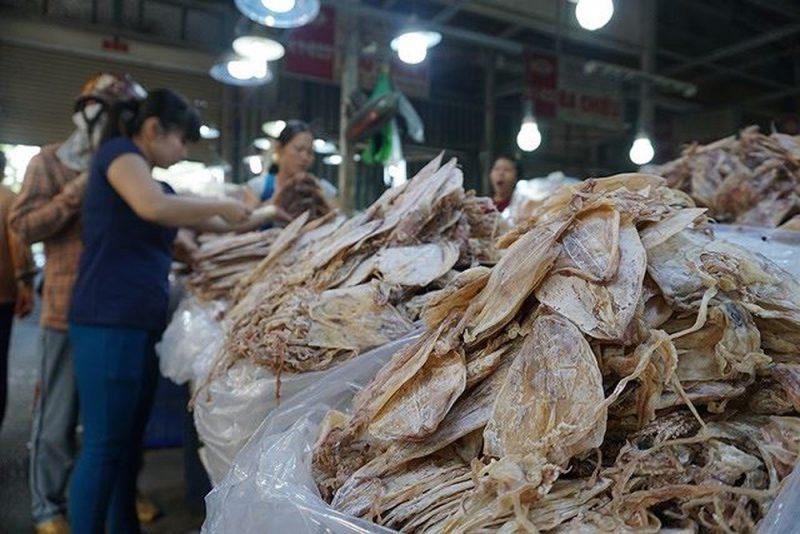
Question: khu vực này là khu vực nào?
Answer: khu vực này là một quầy mực khô trong một khu chợ